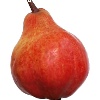
Label: Pear Red 1